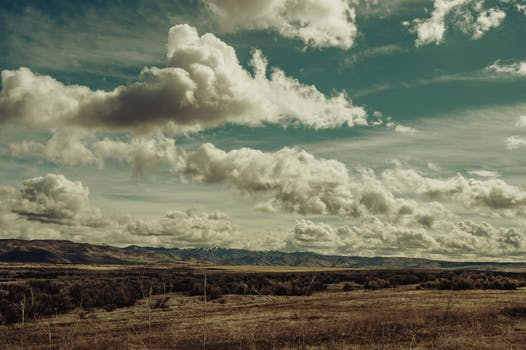
Label: No Watermark